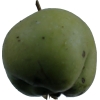
Label: Apple 12